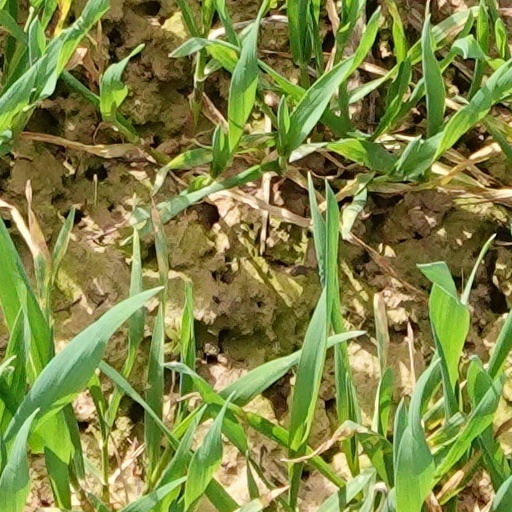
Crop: wheat